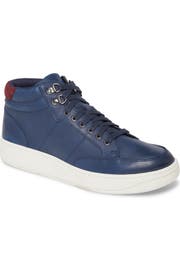
supple leather defines a stylish vintage inspired sneaker in a smart mid height silhouette